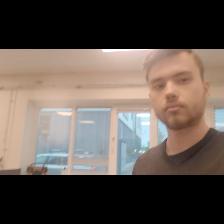
Label: Human